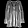
Label: Dress